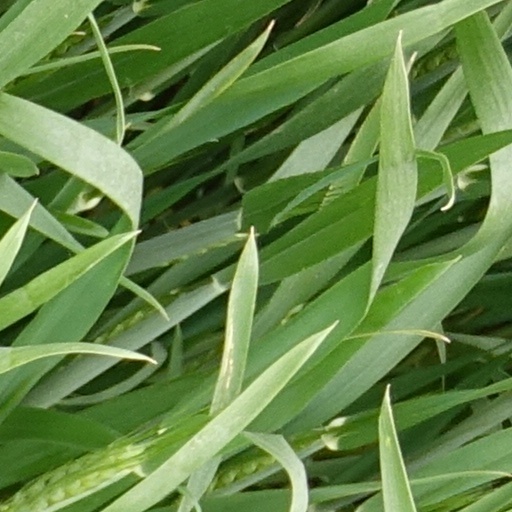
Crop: wheat